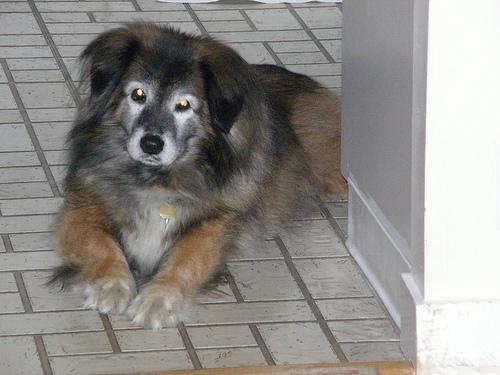
leonberger